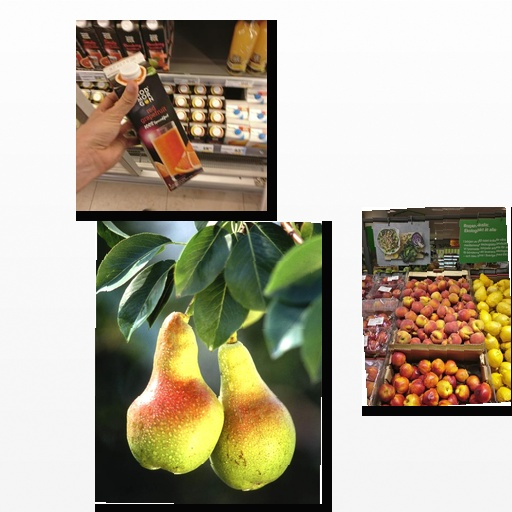
Food items: red_grapefruit_juice, peach, pear